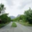
Label: road